Alibhai Mulla Jeevanjee

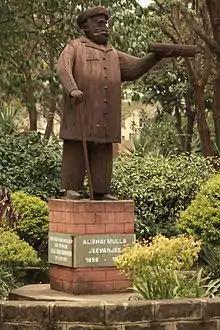
Alibhai Mulla Jeevanjee monument at the Jeevanjee gardens in Nairobi

Alibhai Mulla Jeevanjee (1856– 2 May 1936) was an Indian-born Kenyan merchant, politician and philanthropist. He was amongst the first and most influential Indian settlers in Kenya, amassing significant wealth and becoming a leader of Kenya's Indian community.